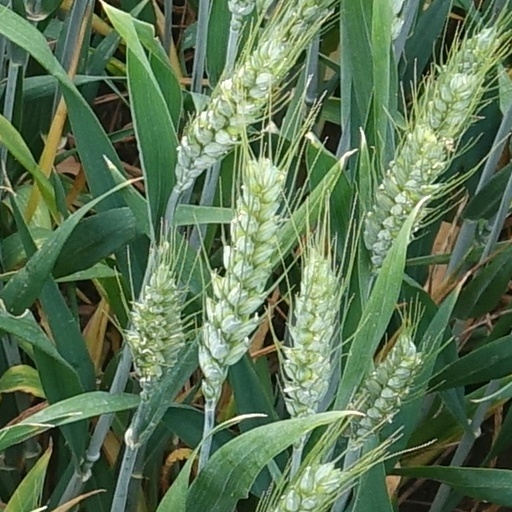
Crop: wheat